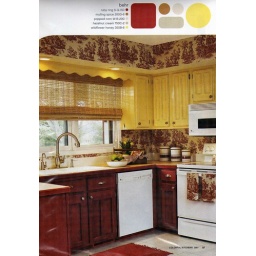
love the colors, but not for the kitchen in the Carriage house